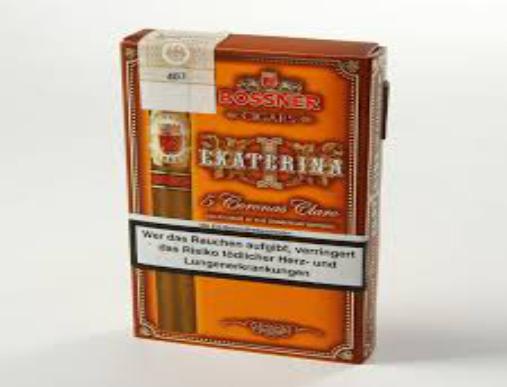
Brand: Bossner
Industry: Necessities